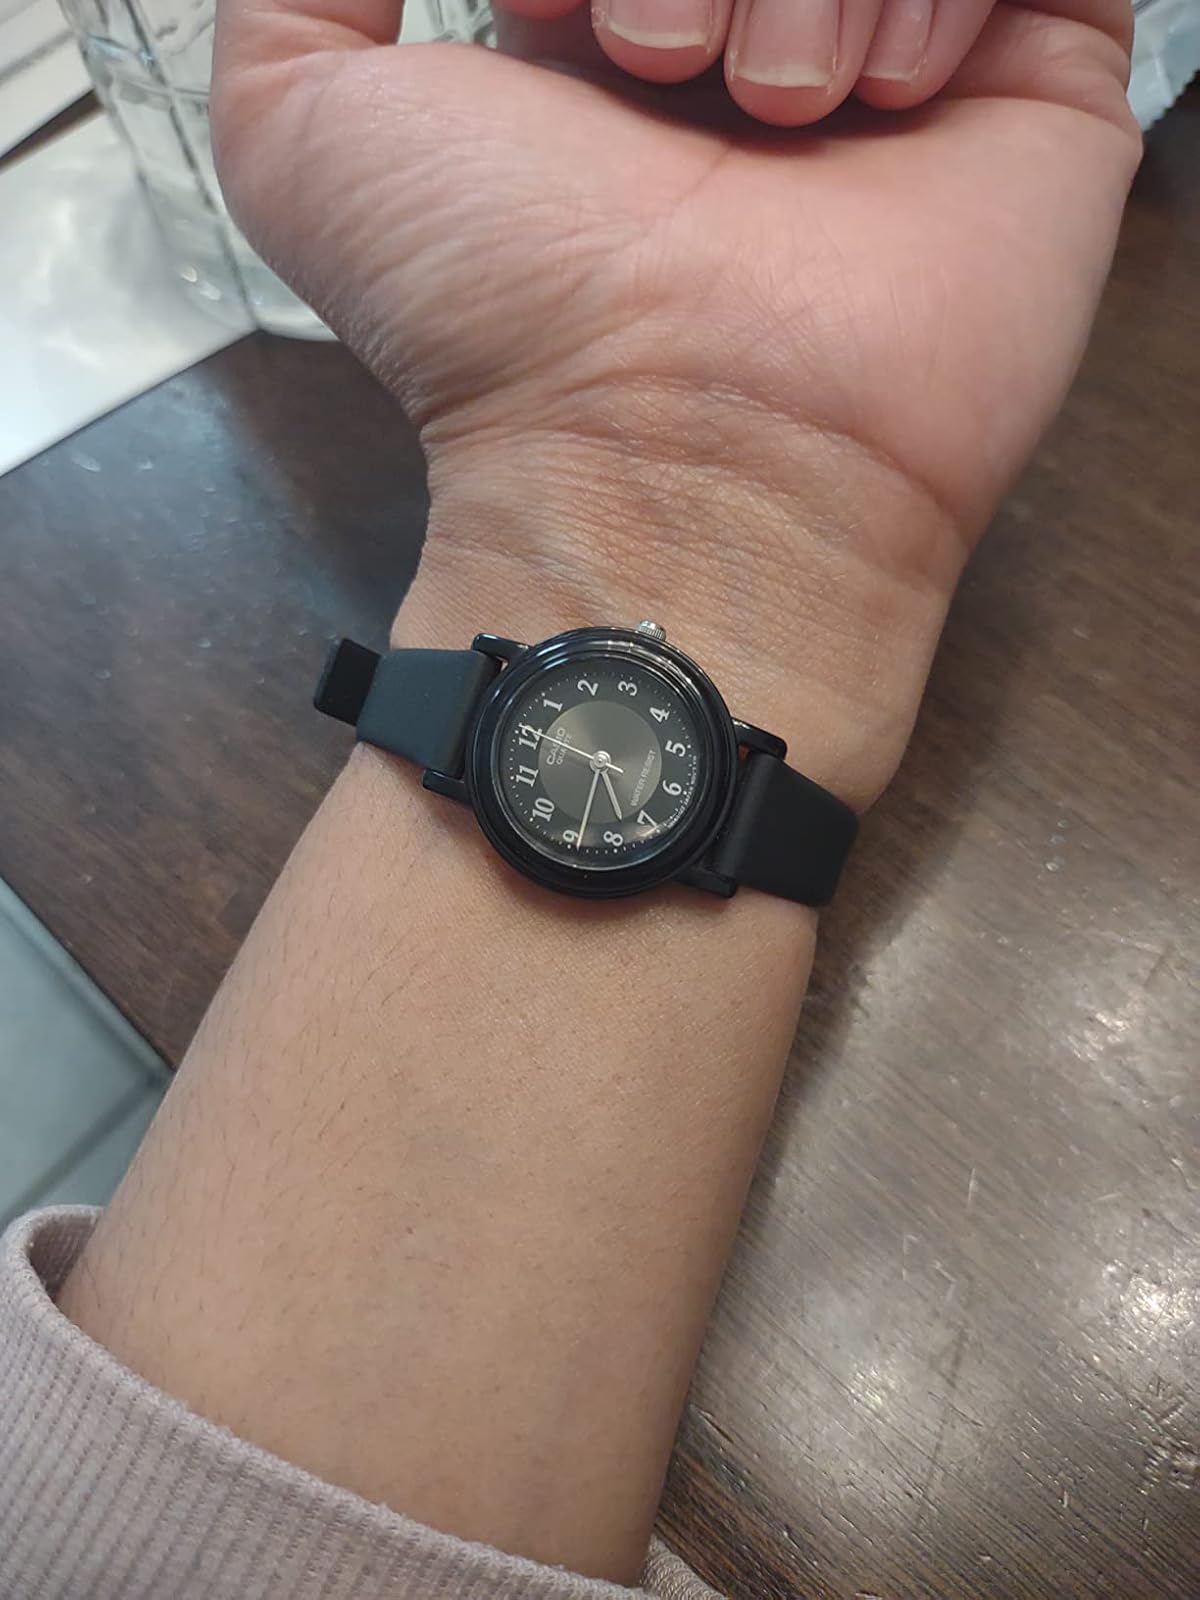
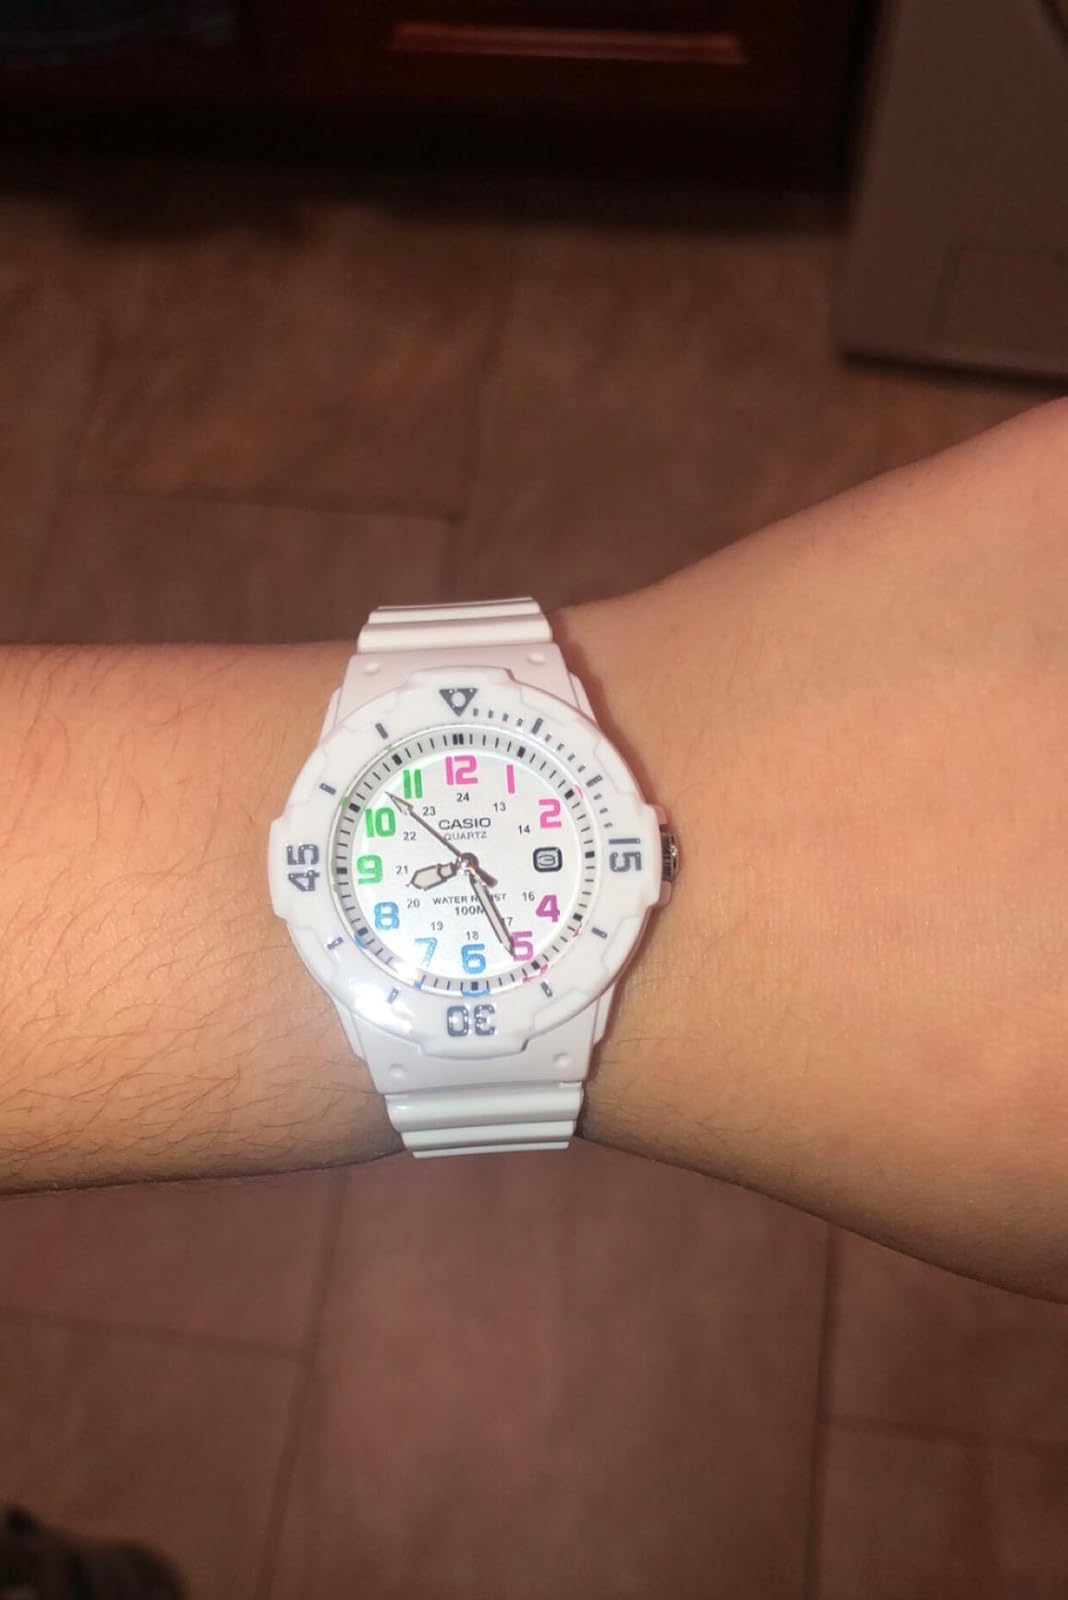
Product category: accessories_watch
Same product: no